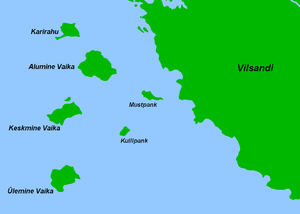
Mustpank (Vaika) est une île d'Estonie, une des îles Vaika.
Keskmine Vaika saar est une île d'Estonie en mer Baltique.
Ülemine Vaika saar est une île d'Estonie en mer Baltique, une des îles Vaika.